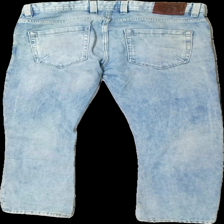
View: back
Type: Jeans
Category: Men
Brand: Dressman
Colors: Blue
Material: 100% cotton
Cut: Regular
Season: All
Trend: Denim
Stains: Major
Holes: Major
Damage: fläckar
Damage location: middle right
Damage 2: fläckar
Damage 2 location: bottom right
Damage 3: hål
Damage 3 location: top right
Price range: <50
Recommended usage: Export
Description: blå jeans med flera fläckar och hål fram